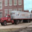
Label: truck